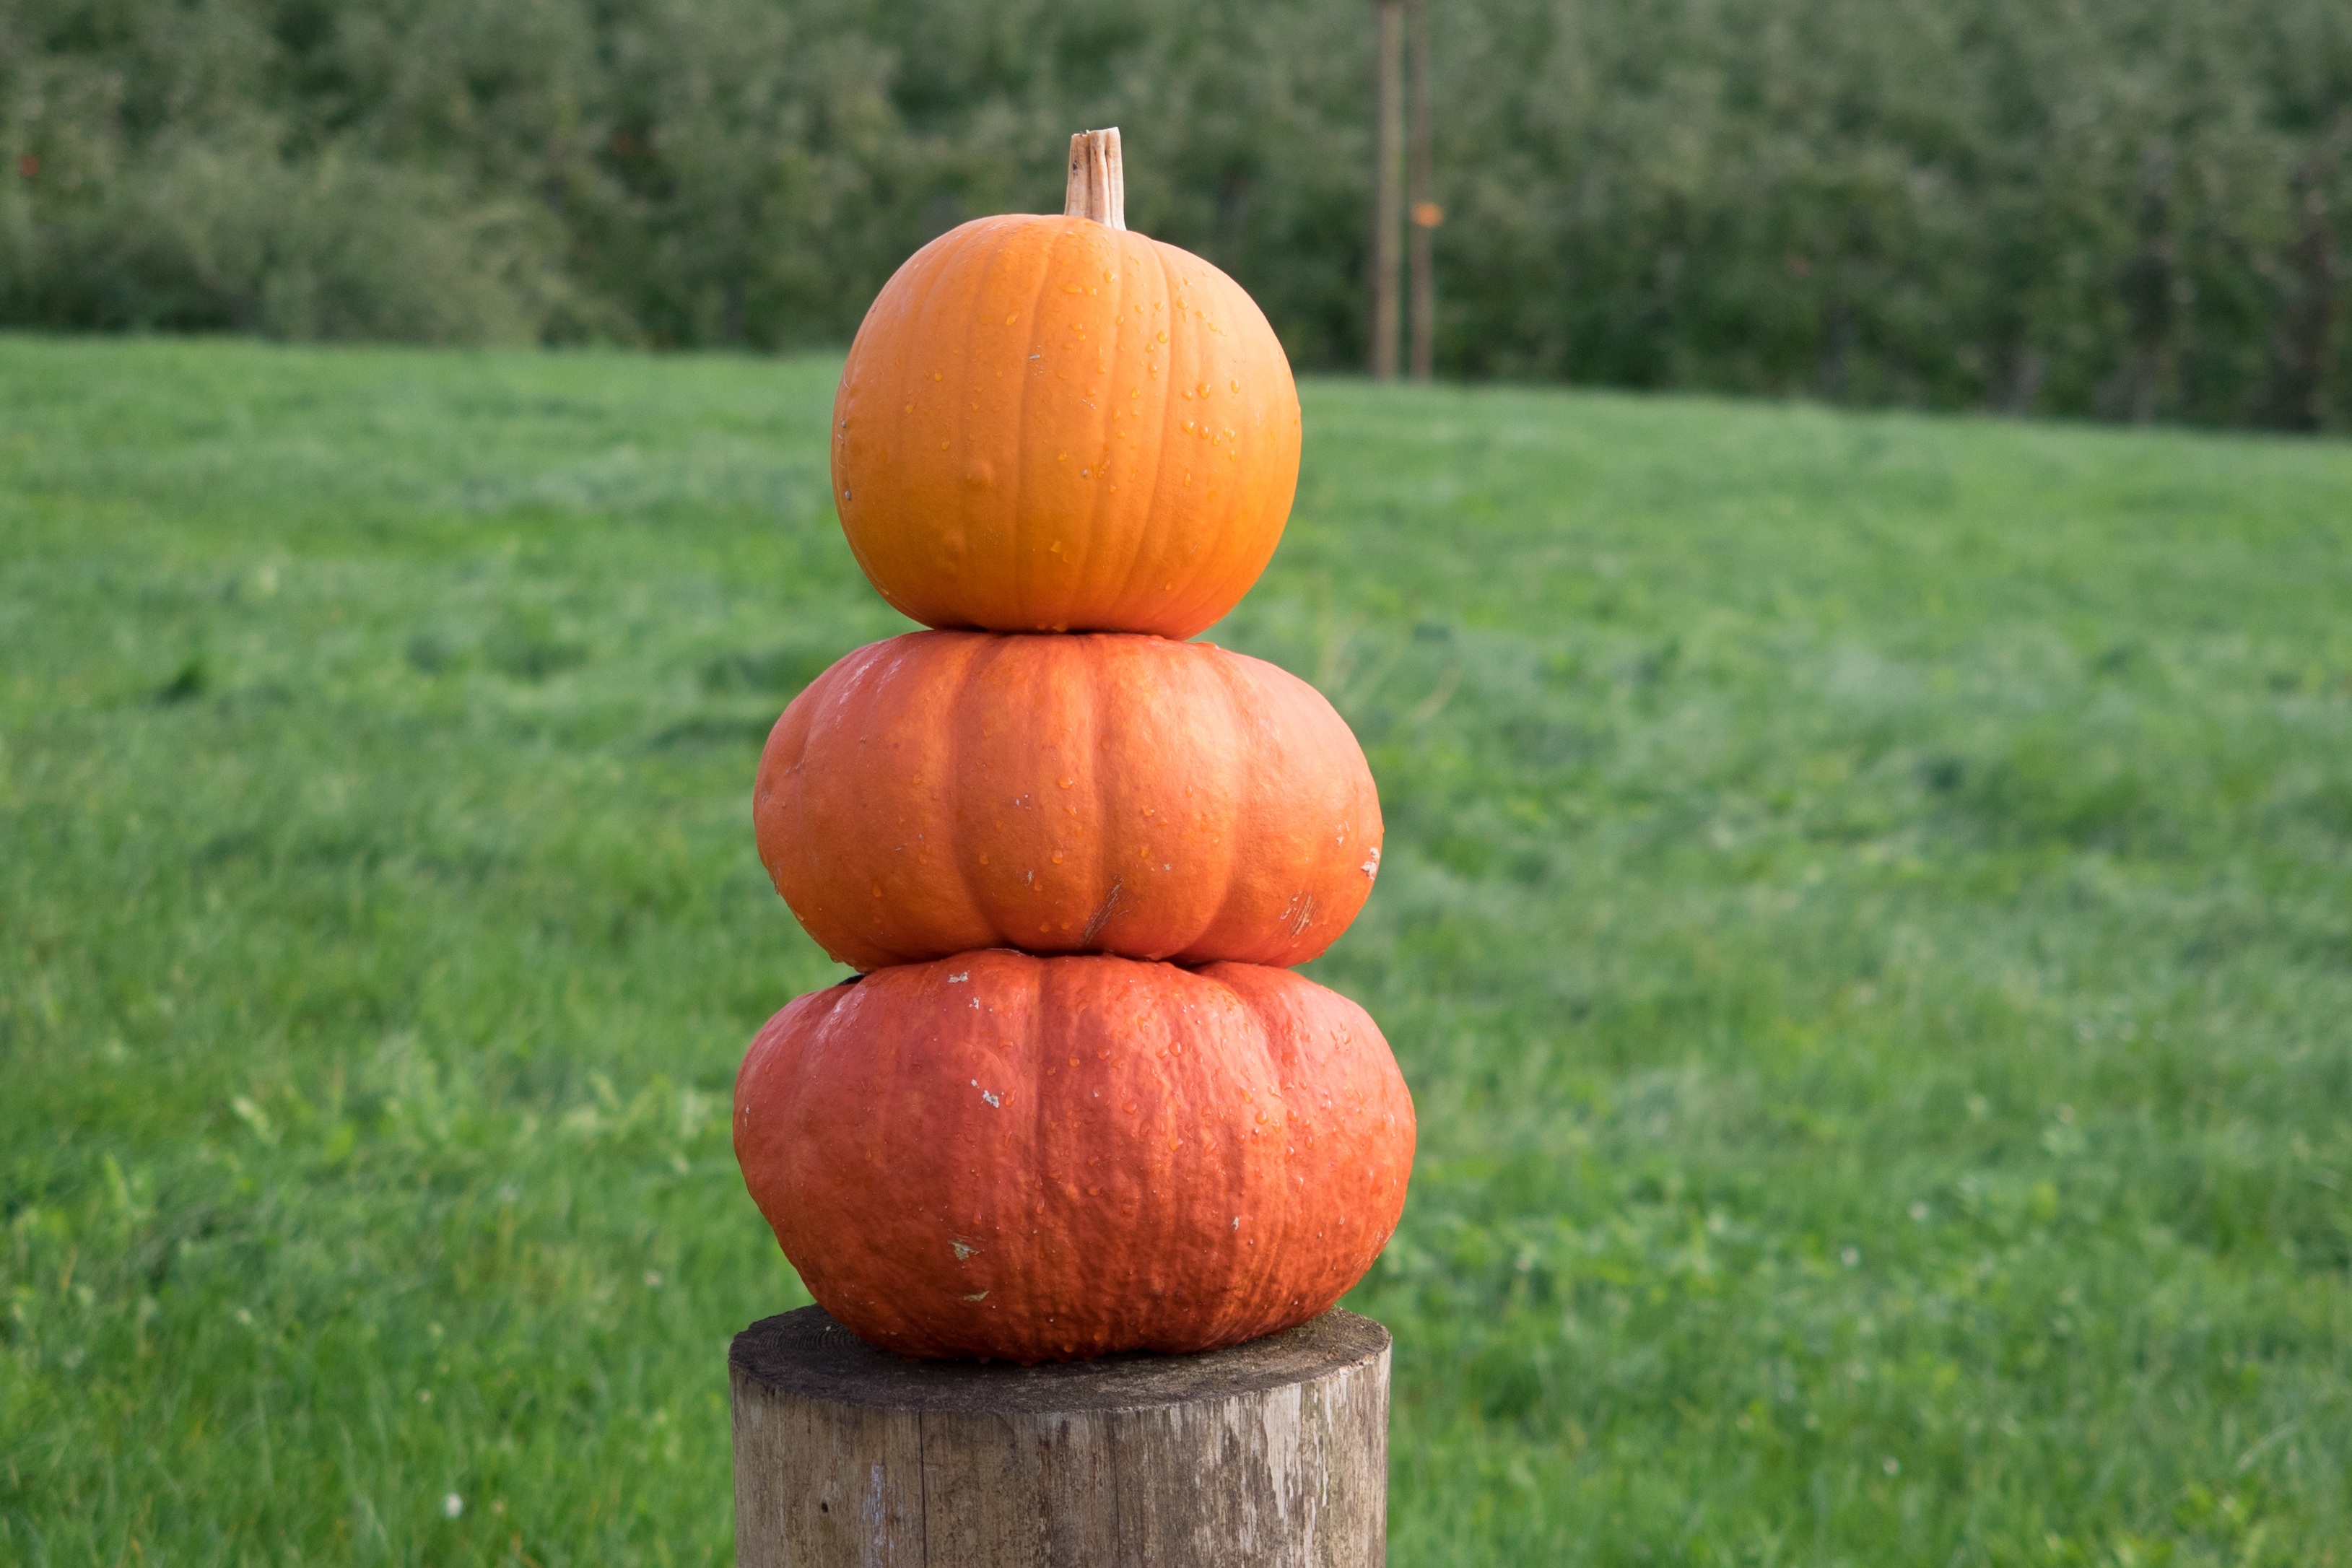
structure, plant, decoration, orange, food, golden, harvest, produce, color, autumn, pumpkin, halloween, colorful, yellow, garden, healthy, eat, gourd, vegetables, seasonal, choose, carving, october, frisch, pumpkins, cucurbita, autumn motives, dark green, man made object, choice choose